Nahomi Kawasumi

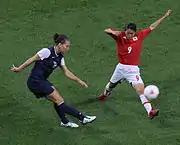
Kawasumi (right) during the 2012 Summer Olympics gold medal match against the United States.

Kawasumi began playing for the Japan national team, also known as Nadeshiko Japan, in 2008. She scored her first international goal against Finland at the 2011 Algarve Cup.